Felix Pino von Friedenthal

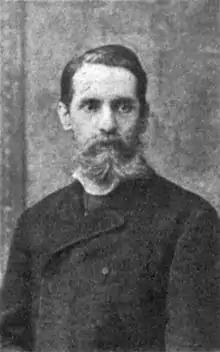
Felix Freiherr Pino von Friedenthal, photographed by Josef Löwy

Pino attended the Schottengymnasium and then from 1845 to 1848 studied jurisprudence at the University of Vienna. In 1849, he worked in government service and was at the Criminal Court of Graz and then was employed at the Zentralseebehörde in Trieste. From 1870 to 1874, and from 1887 to 1890 he was Landeschef of Bukovina.